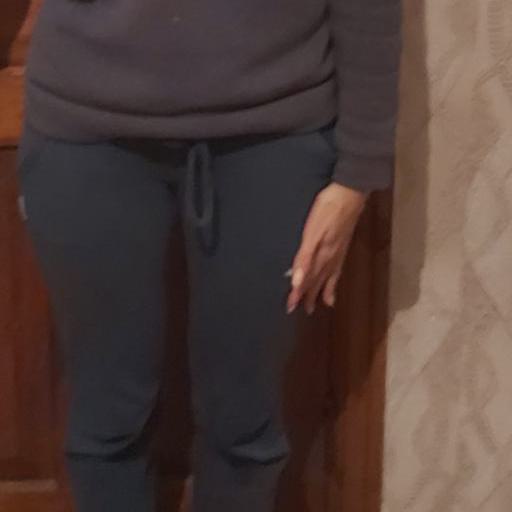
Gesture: no_gesture